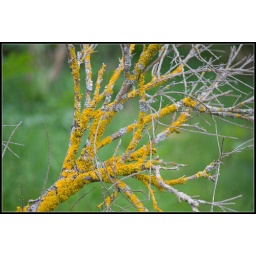
Forking branches covered in orange moss/lichen, against a distant sea of green